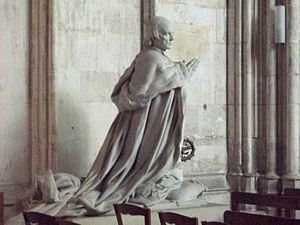
Priant du cardinal de Bonnechose, dans la chapelle de la Vierge.
Henri Michel Antoine Chapu est un sculpteur et médailleur français, né le 29 septembre 1833 au Mée-sur-Seine et mort le 21 avril 1891 dans le 7ᵉ arrondissement de Paris.